Bourke, New South Wales

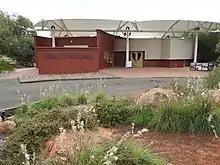
Back o' Bourke Information Centre (2021).

Bourke can be reached by the Mitchell Highway from both the north from Charleville and Cunnamulla and from the southeast from Nyngan. Brewarrina and Walgett are located on the Kamilaroi Highway that has its western terminus in Bourke. Moree and Goondiwindi, located on the Newell Highway, connect to Bourke via various roads. Cobar via the Kidman Way, is connected from the south.